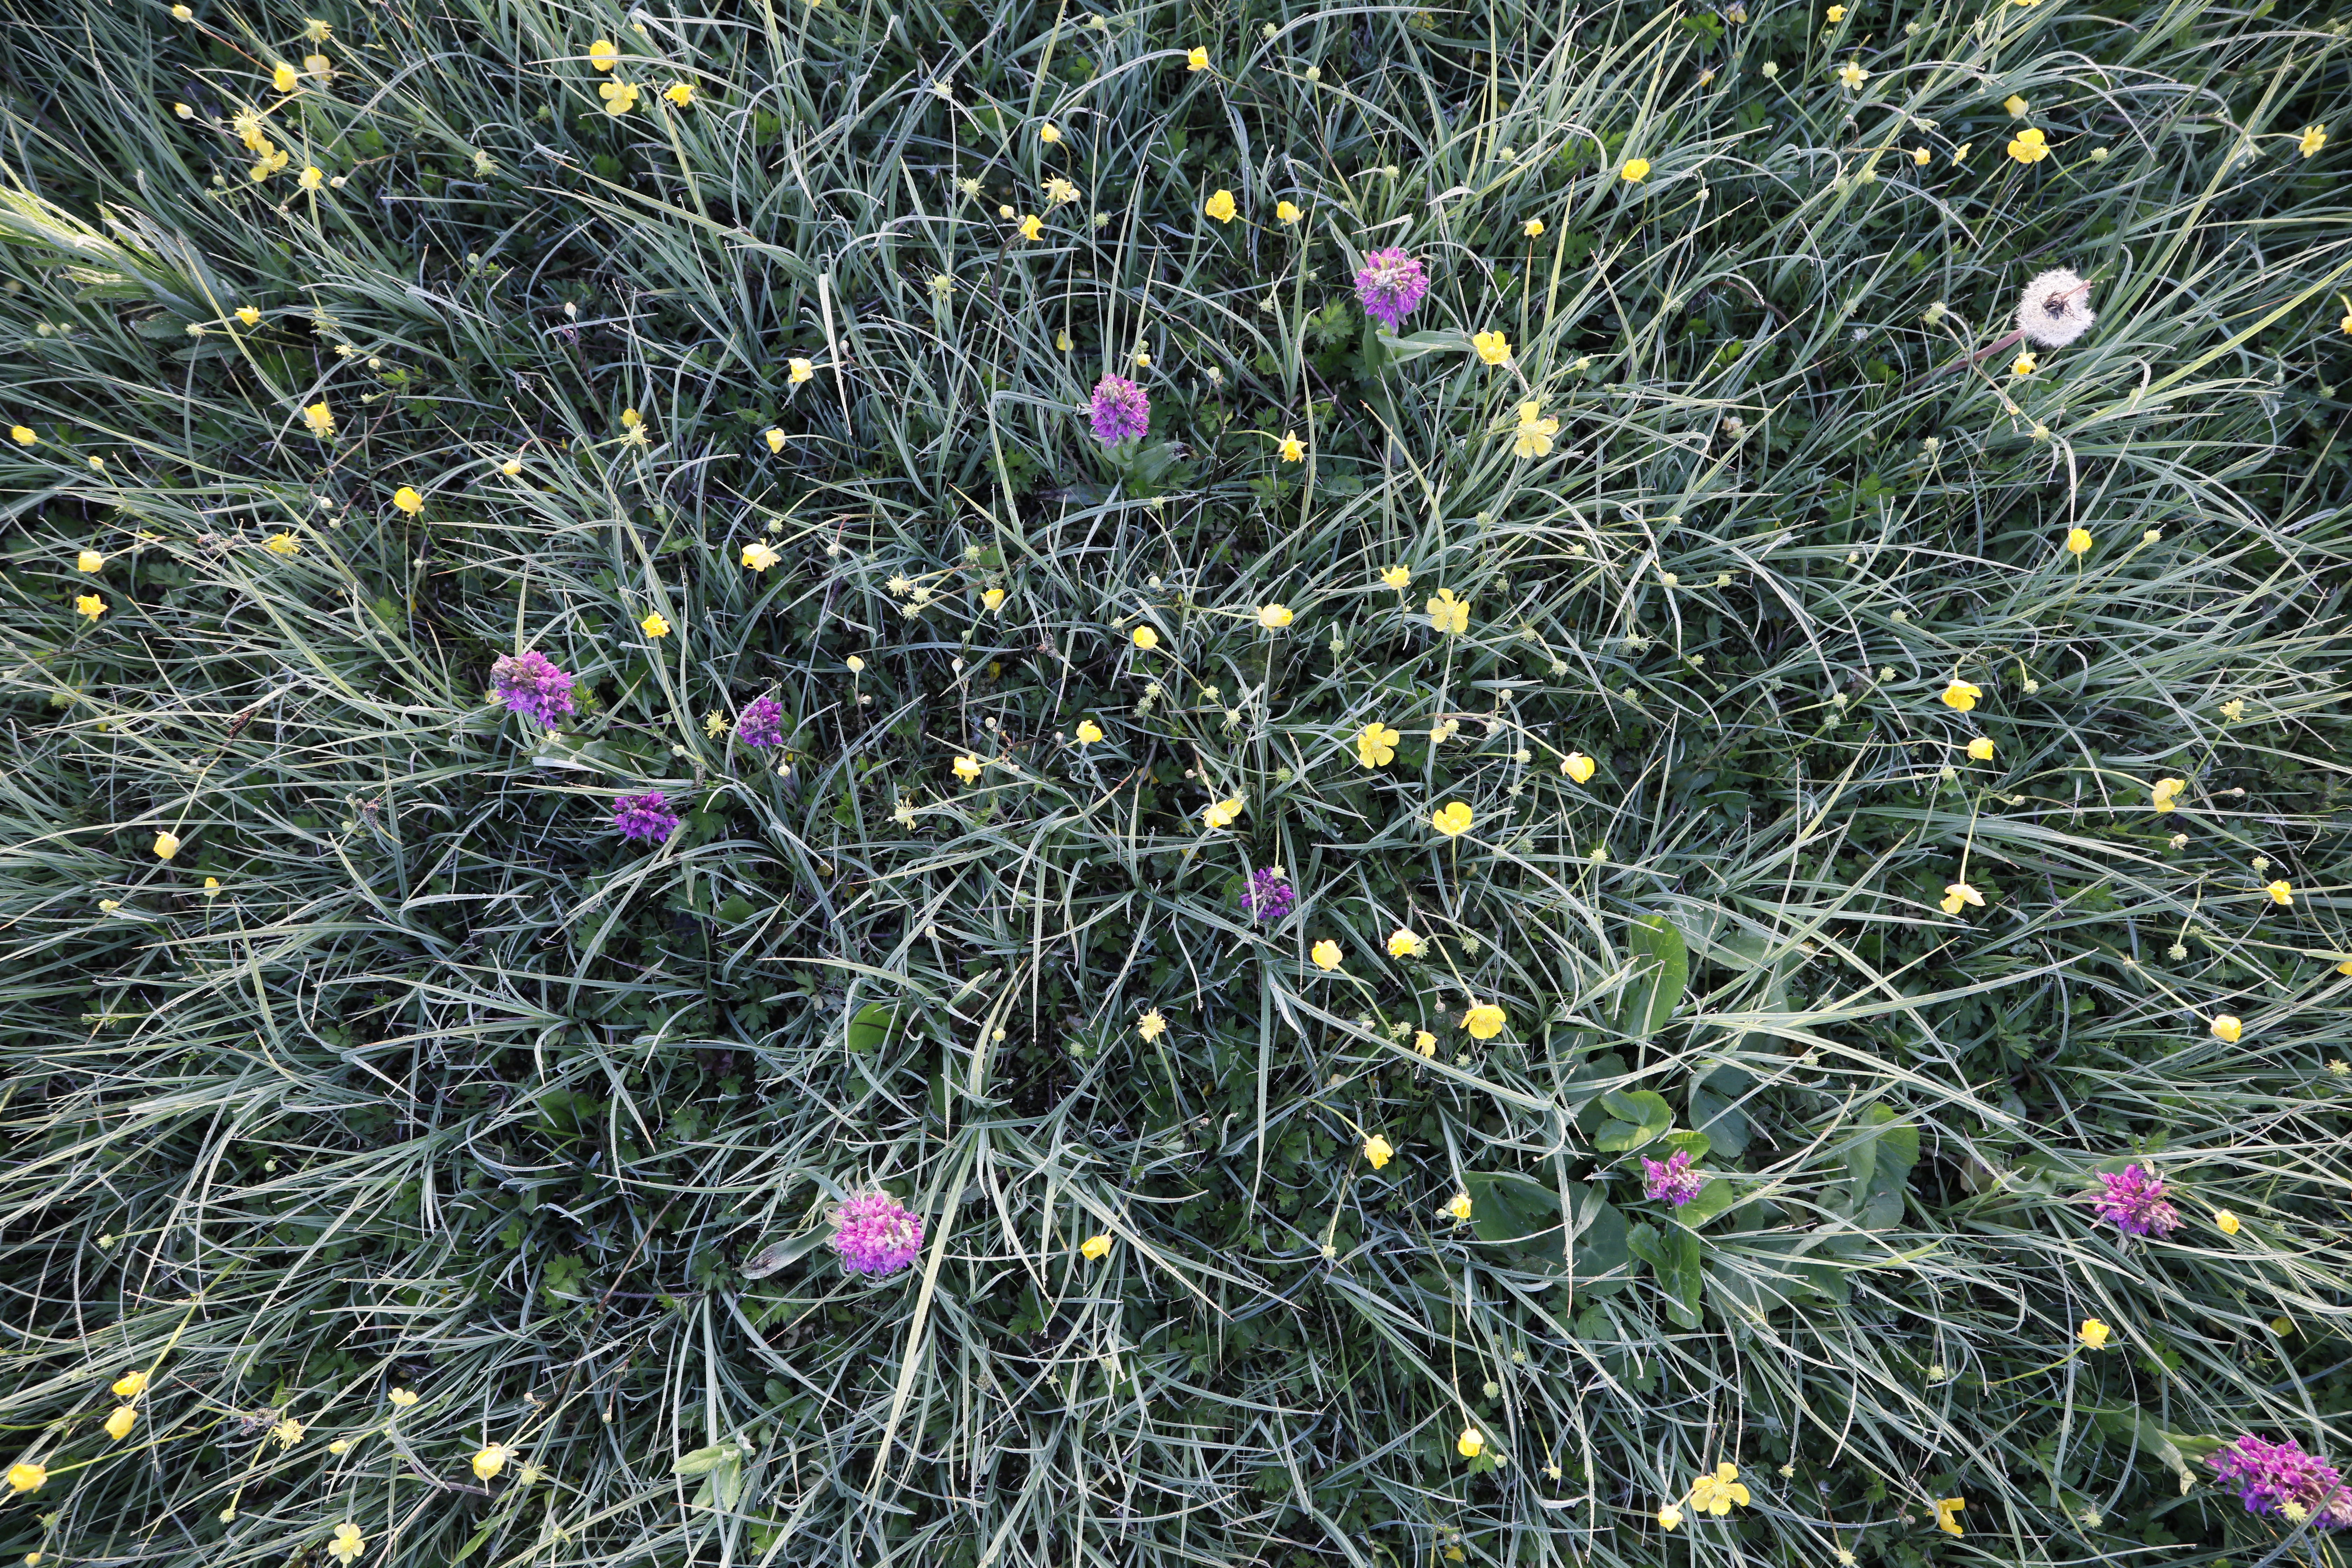
Plant species: Buttercup * (aggregate), Ranunculus flammula, Dactylorhiza praetermissa